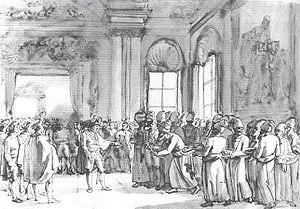
Askar Khan Afshar était un ambassadeur perse envoyé à Paris pendant la période de l'alliance franco-perse. Il est arrivé à Paris le 20 juillet 1808 et a rencontré Napoléon le 4 septembre 1808 au Château de Saint-Cloud. Il est parti en avril 1810, la Perse s'alliant à son tour avec la Grande-Bretagne puis devenant ennemi de la France durant les guerres napoléoniennes.
Une alliance franco-perse a été formée pendant une courte période entre l'Empire français de Napoléon Iᵉʳ et Fath Ali Shah contre la Russie et la Grande-Bretagne entre 1807 à 1809. L'alliance faisait partie d'un grand projet napoléonien de traverser le Moyen-Orient pour attaquer l'Inde britannique. L'alliance a été rompue lorsque la France s’est finalement alliée avec la Russie et a tourné son attention vers les campagnes européennes.